Maxine Peacock

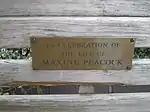
Maxine Peacock's memorial plaque

On 13 January 2003, the street celebrate Doreen's 50th birthday party in the Rovers Return Inn. On the same day her neighbour Richard Hillman (Brian Capron) plans to kill Emily Bishop (Eileen Derbyshire) and to make it seem as if the elderly woman was killed during a bungled burglary. He intended to do so to sell her house that she had sold to him as part of his "Buy Back Scheme". That evening Emily is babysitting at the Peacock house. Maxine returns early from the party at The Rovers Return Inn and walks in to find Richard attacking Emily with a crowbar. In order to leave no witnesses, Richard attacks Maxine. Maxine's final words are to Richard: "Richard, what are you doing?" to which he replies, "you should have stayed at the party, Maxine." As Joshua starts crying upstairs, Maxine tries to run but Richard kills her instead and Ashley comes home to find Maxine's battered and bloodied body. Emily is injured but survives and makes a full recovery. Richard stages the scene in an attempt to frame local schoolboy Aidan Critchley (Dean Ashton).